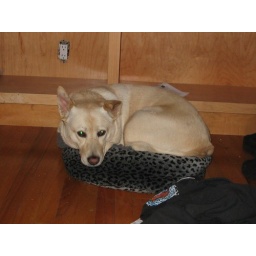
Inid in a cat bed